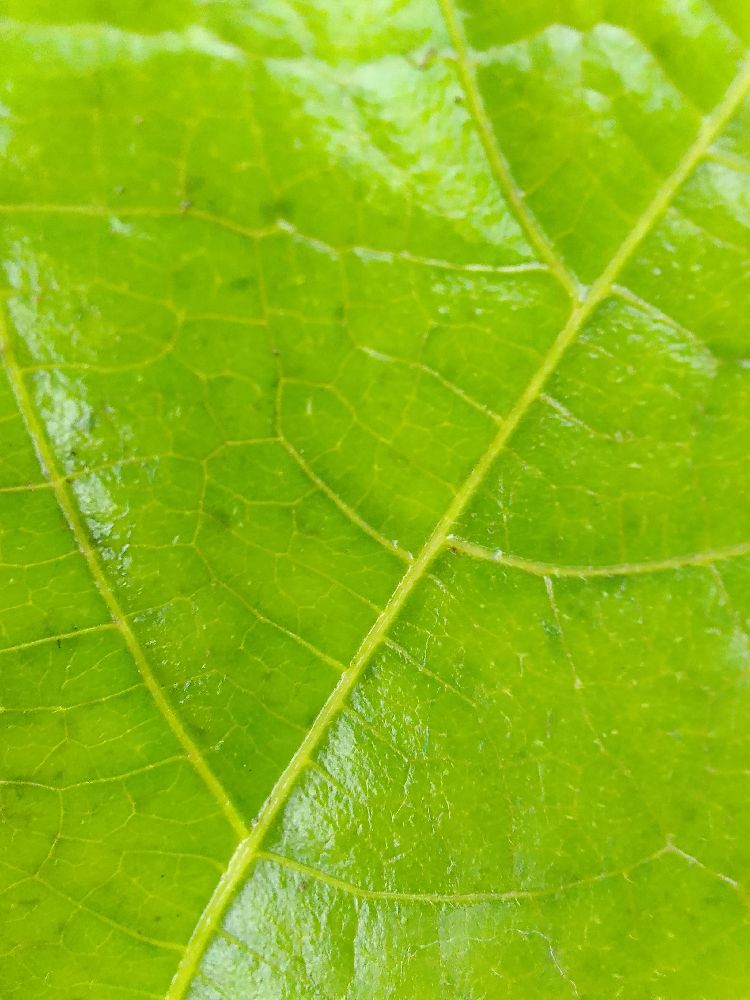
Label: healthy